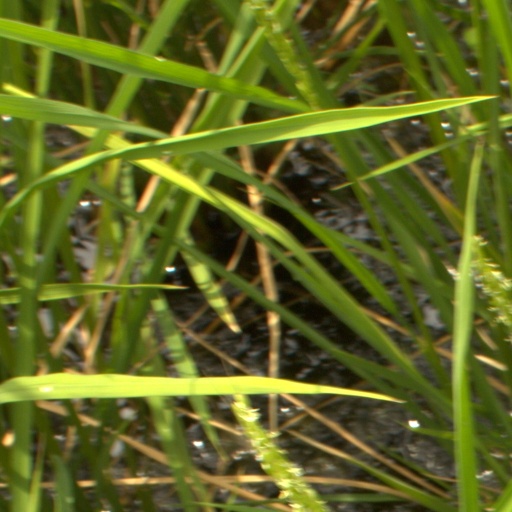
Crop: rice